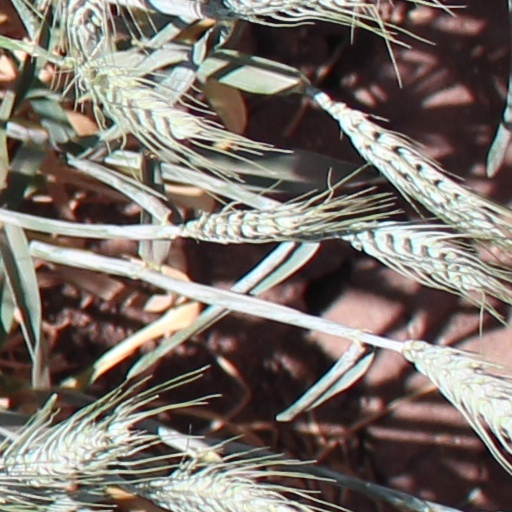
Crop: wheat